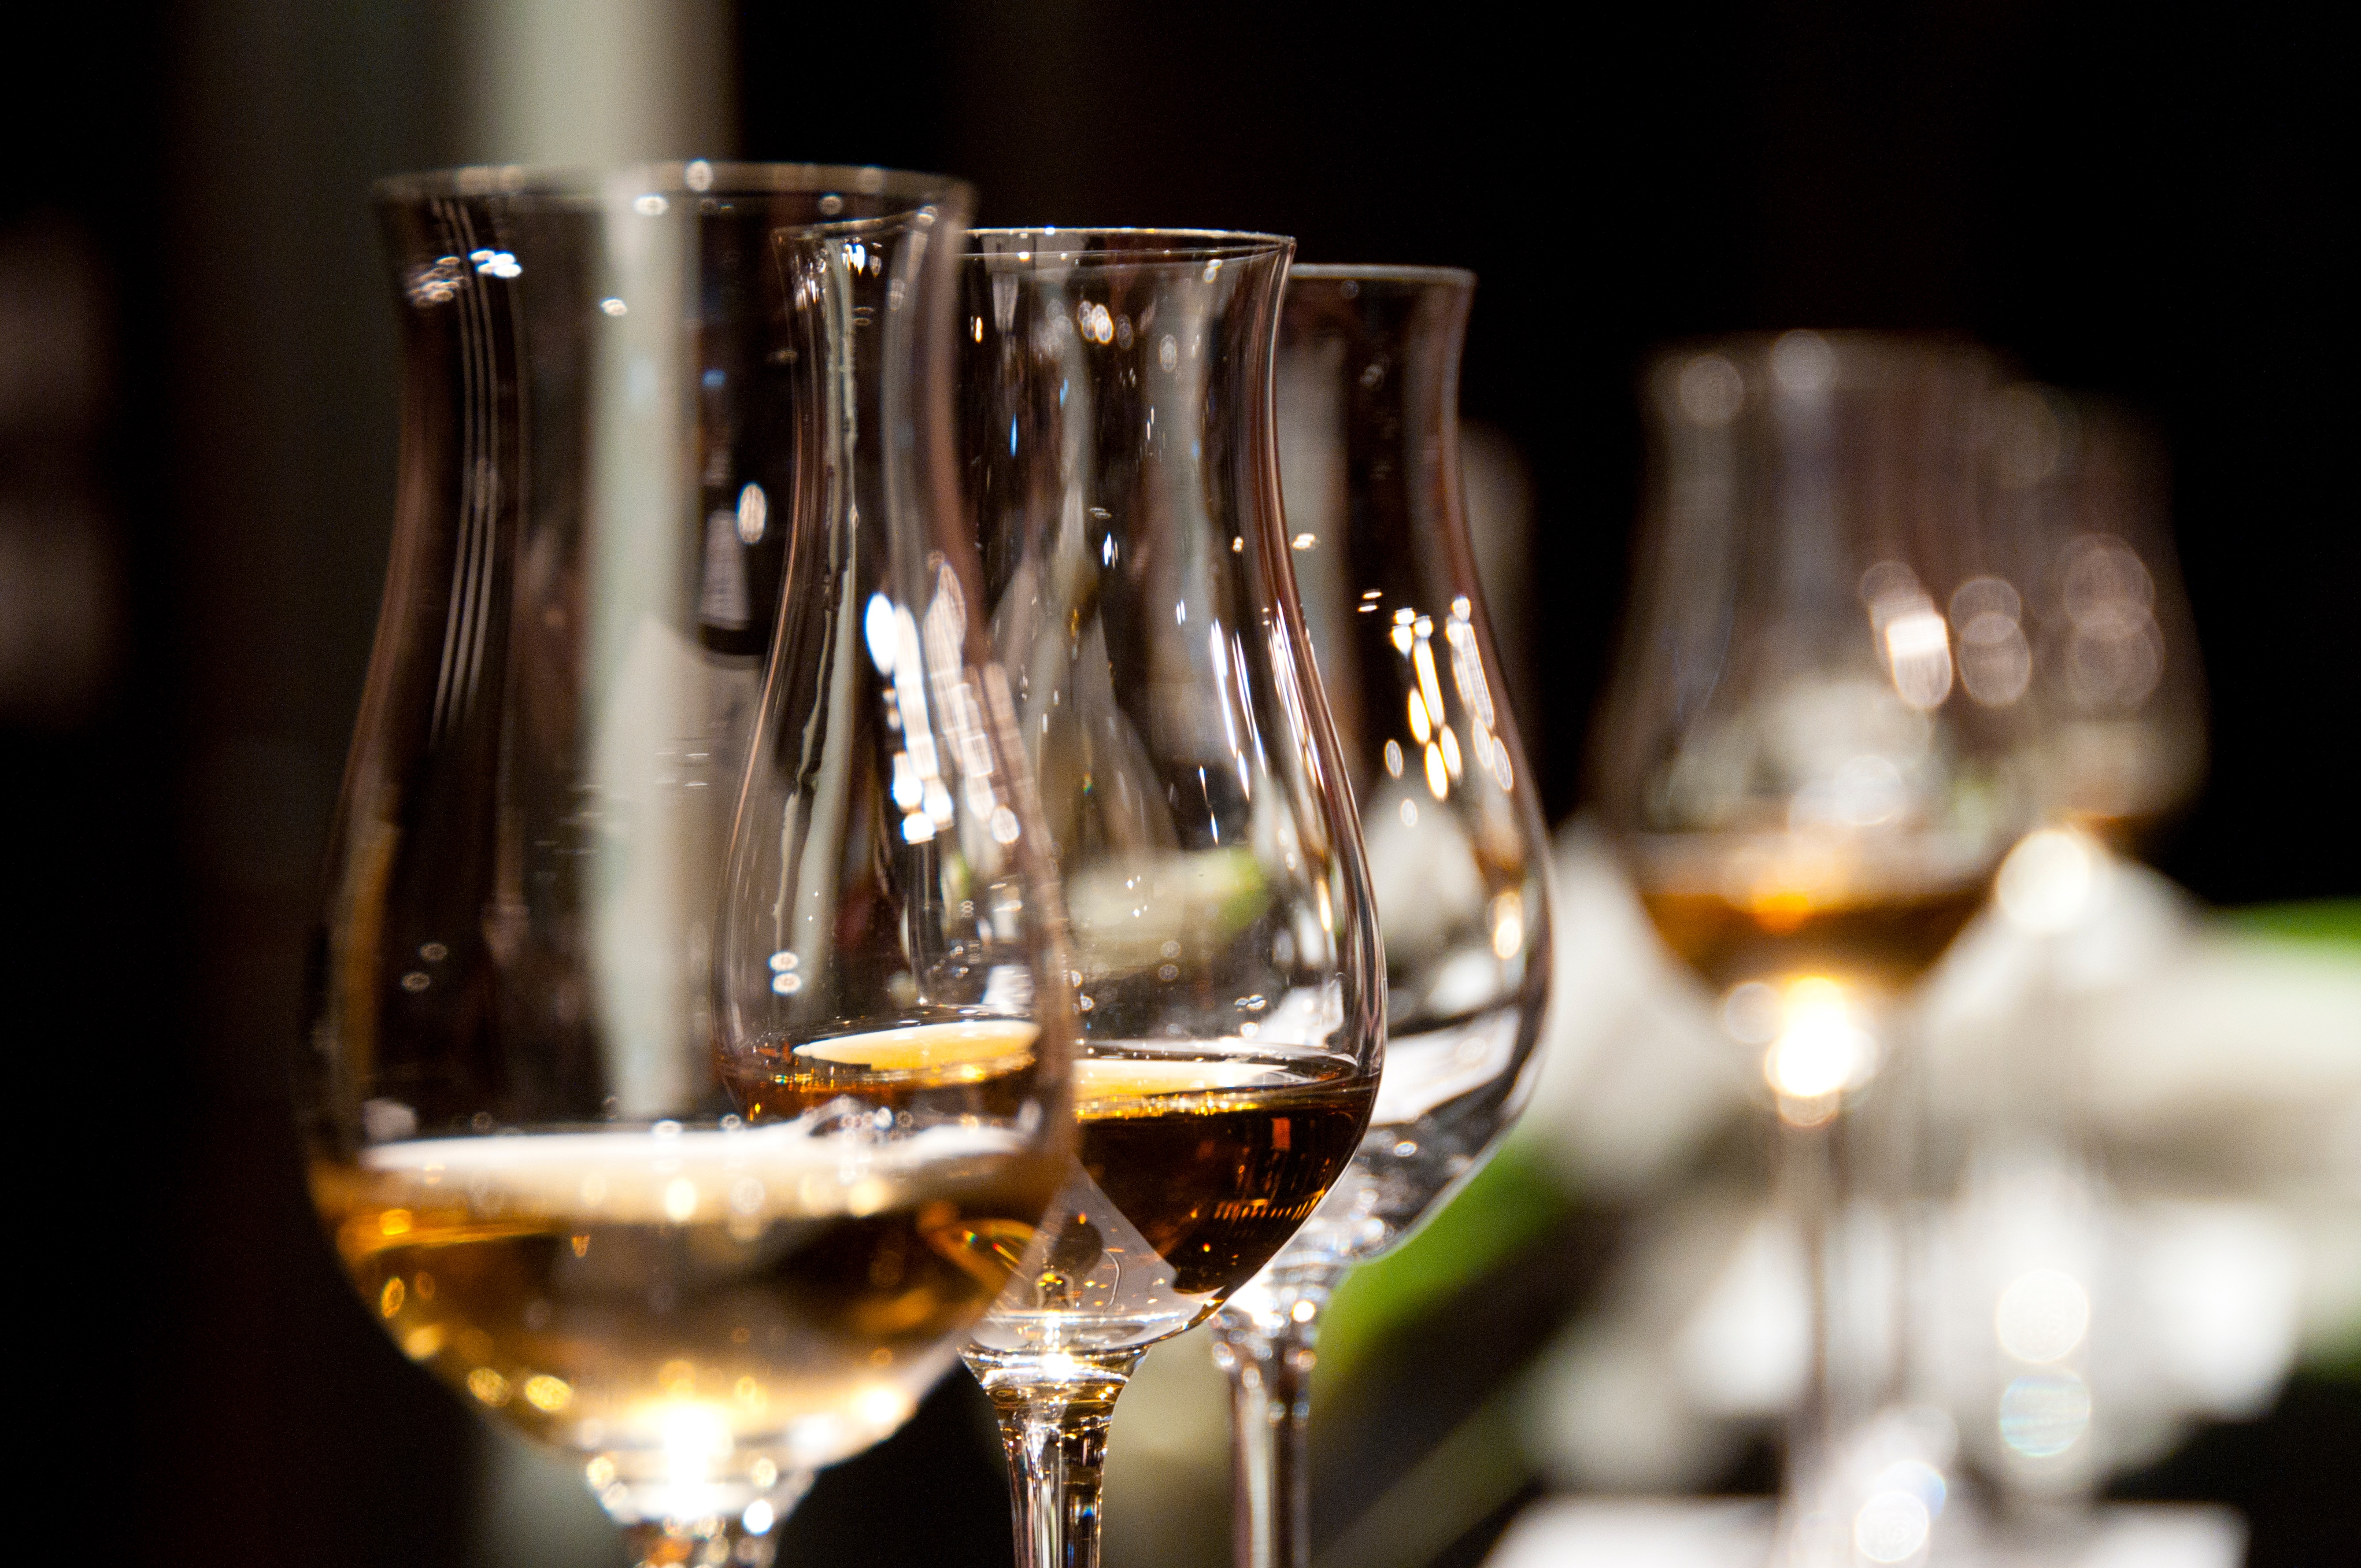
wine, glass, drink, alcohol, wineglass, wine glass, champagne, stemware, alcoholic beverage, distilled beverage, drinkware